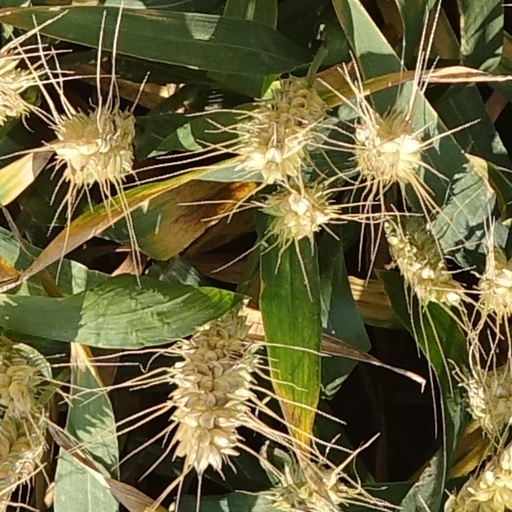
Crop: wheat